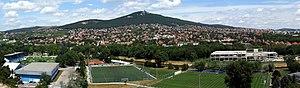
Les monts Tribeč sont un massif montagneux de l’ouest de la Slovaquie qui fait partie des Carpates occidentales.
Zobor est un sommet situé dans la partie méridionale des monts Tribeč, dans la ville de Nitra, en Slovaquie.